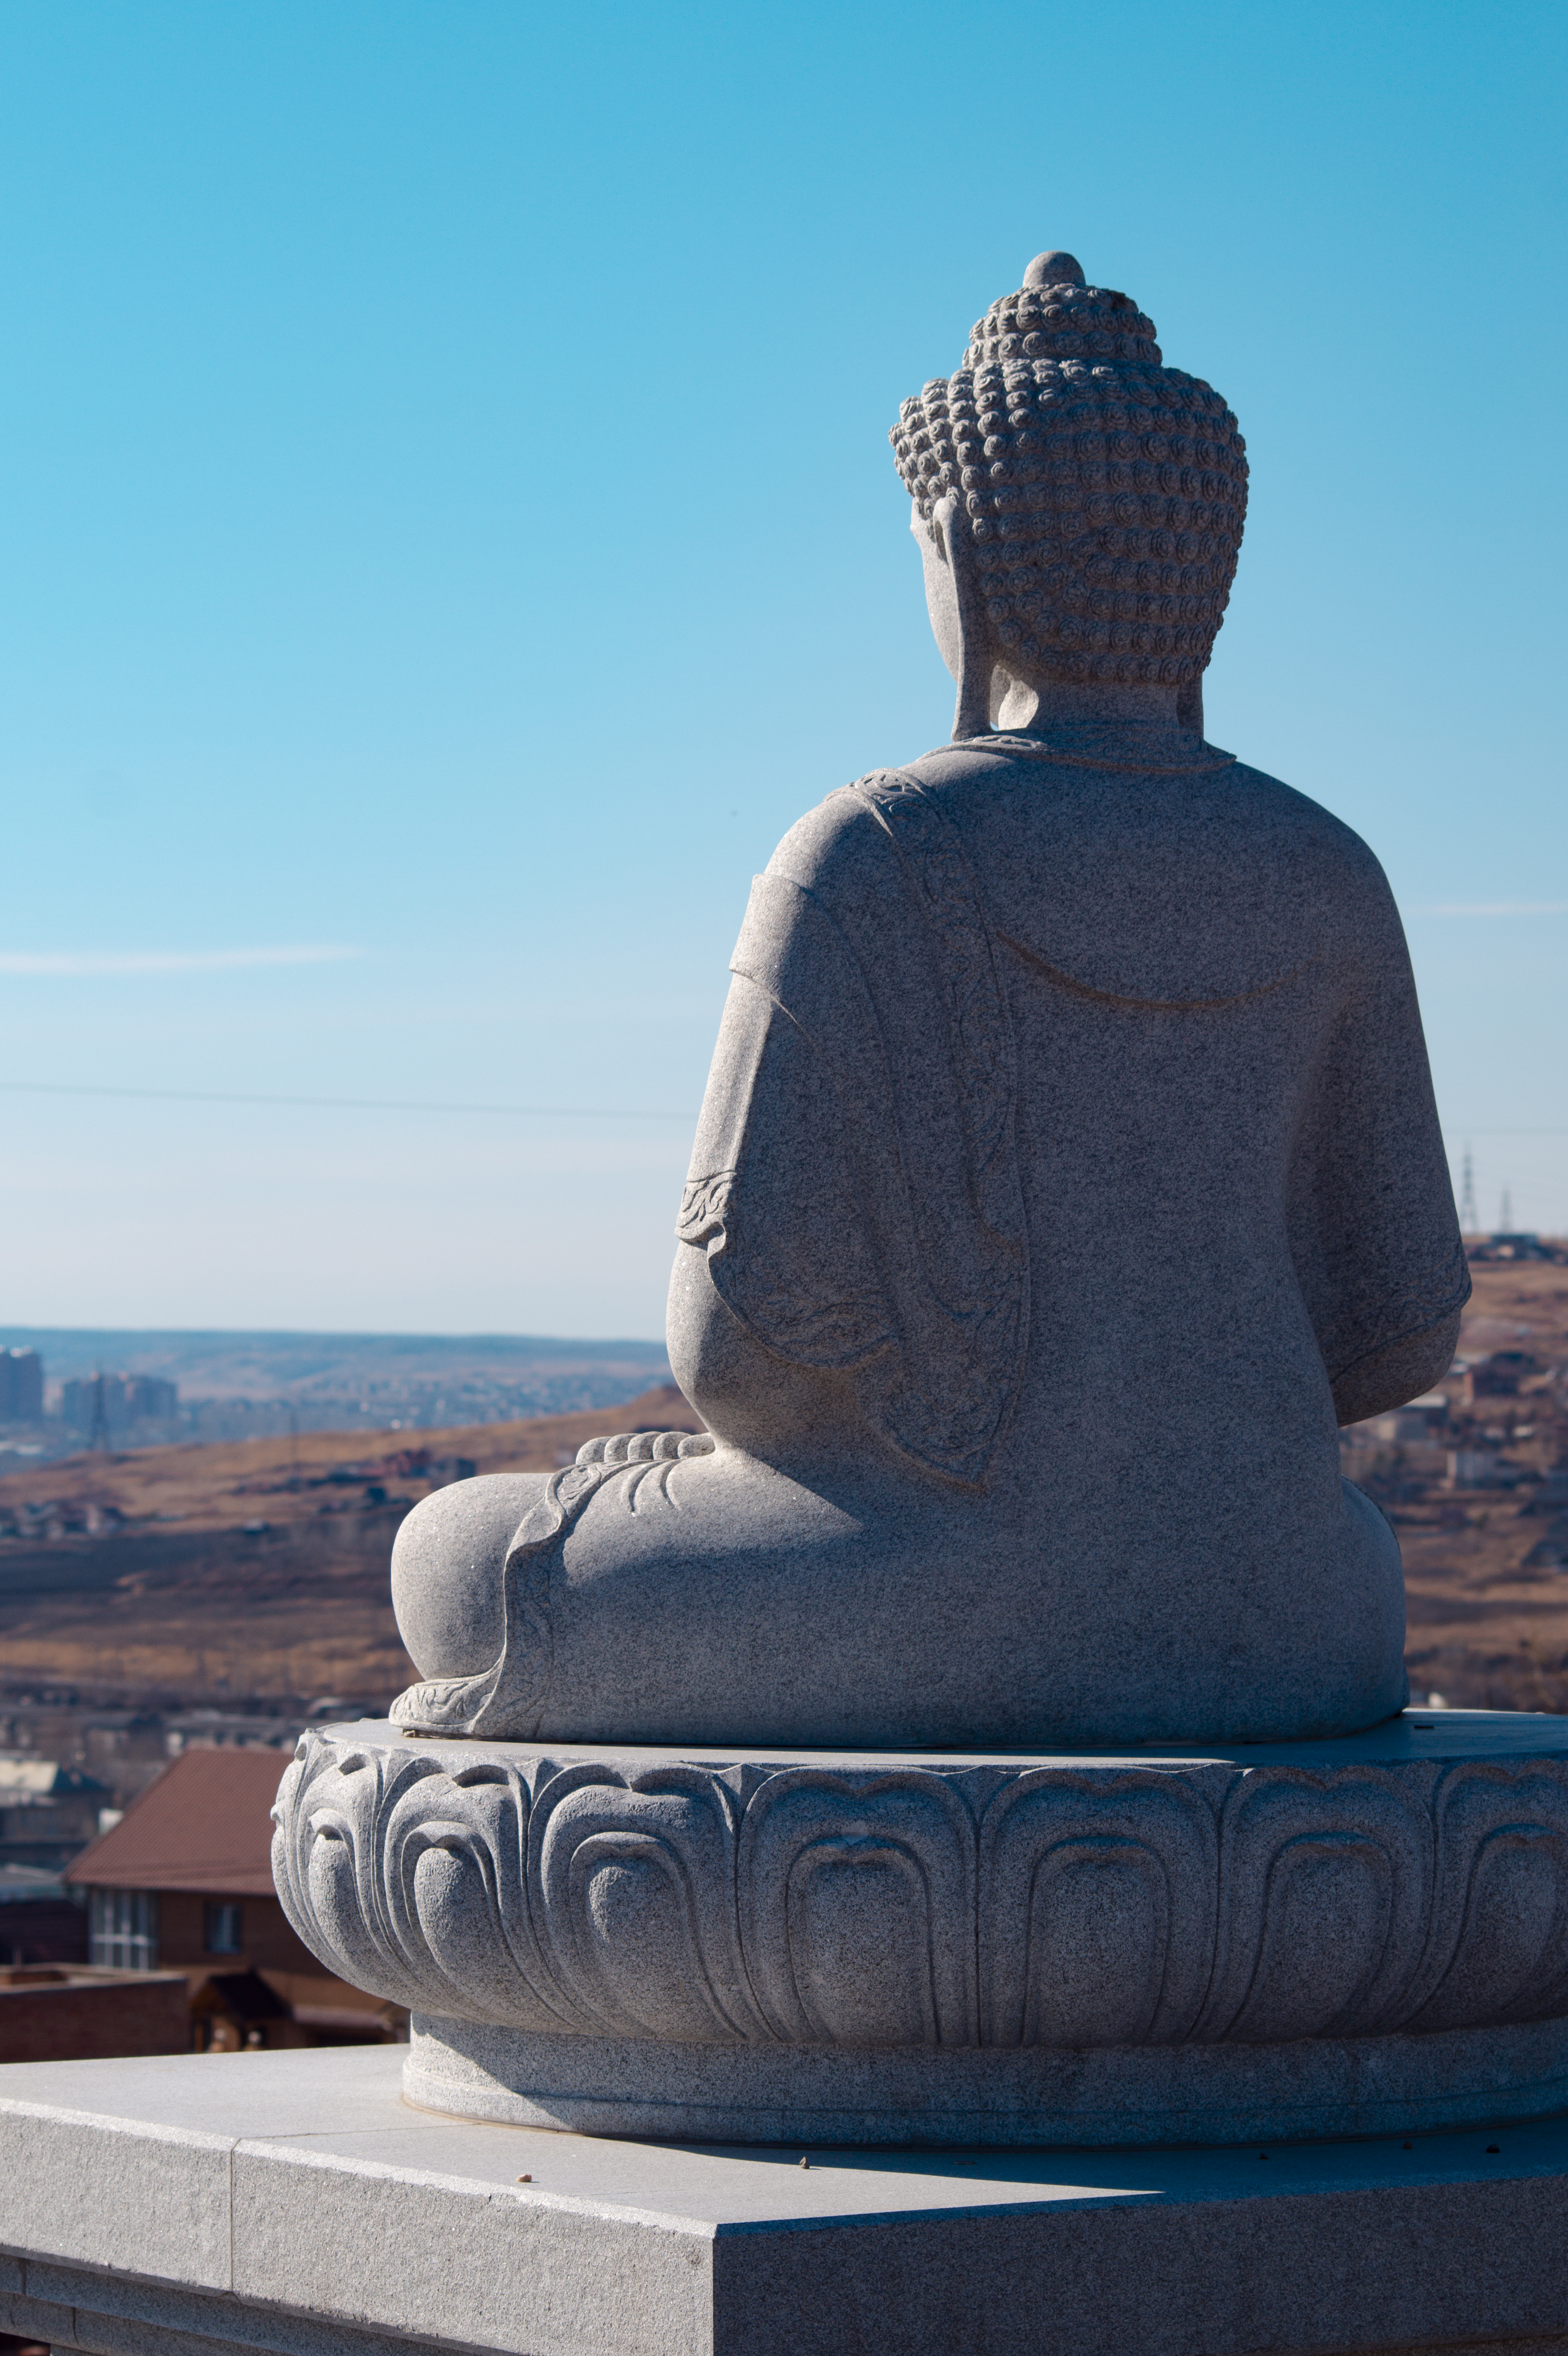
buddha statue, Krasnoyarsk Buddhist Center, buddha, buddhism, buddhist center, religion, faith, Karma Kagyu, tibetan buddhism, Buddhism in Krasnoyarsk, sky, temple, sculpture, statue, meditation, art, cloud, monument, sitting, rock, electric blue, horizon, historic site, tourism, fictional character, stone carving, place of worship, travel, landscape, city, finial, leisure, ancient history, national historic landmark